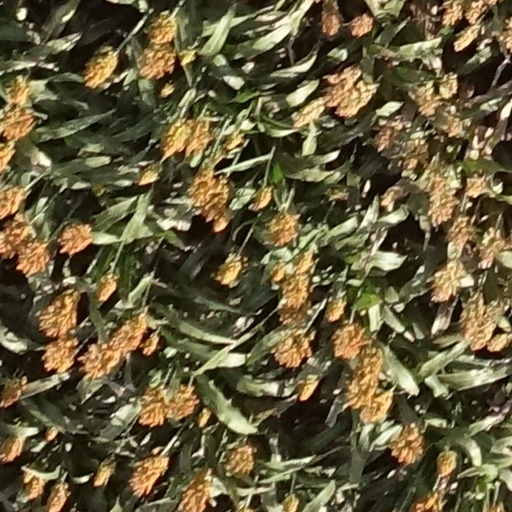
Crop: sorghum